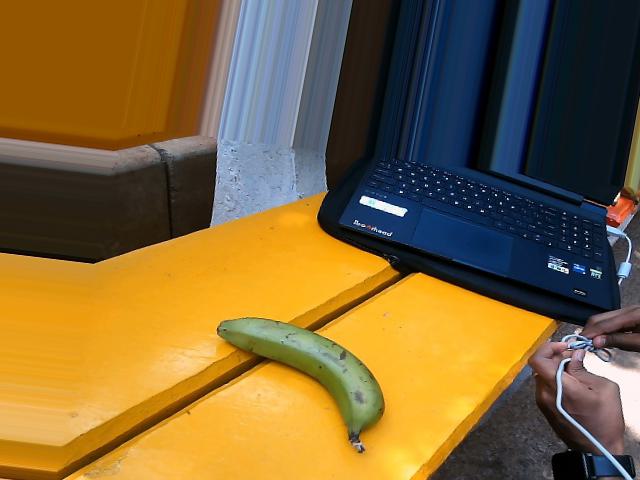
Label: Raw_Banana